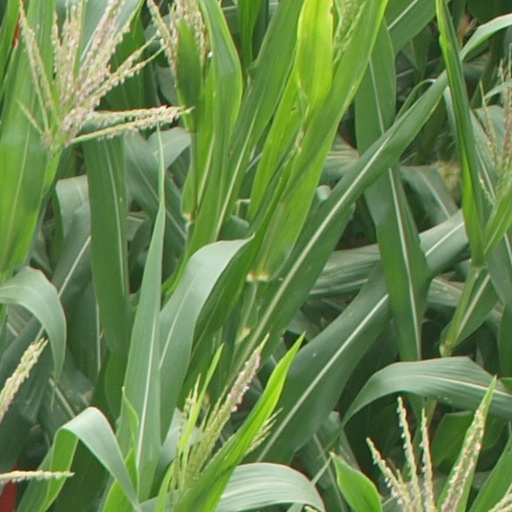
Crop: maize; corn